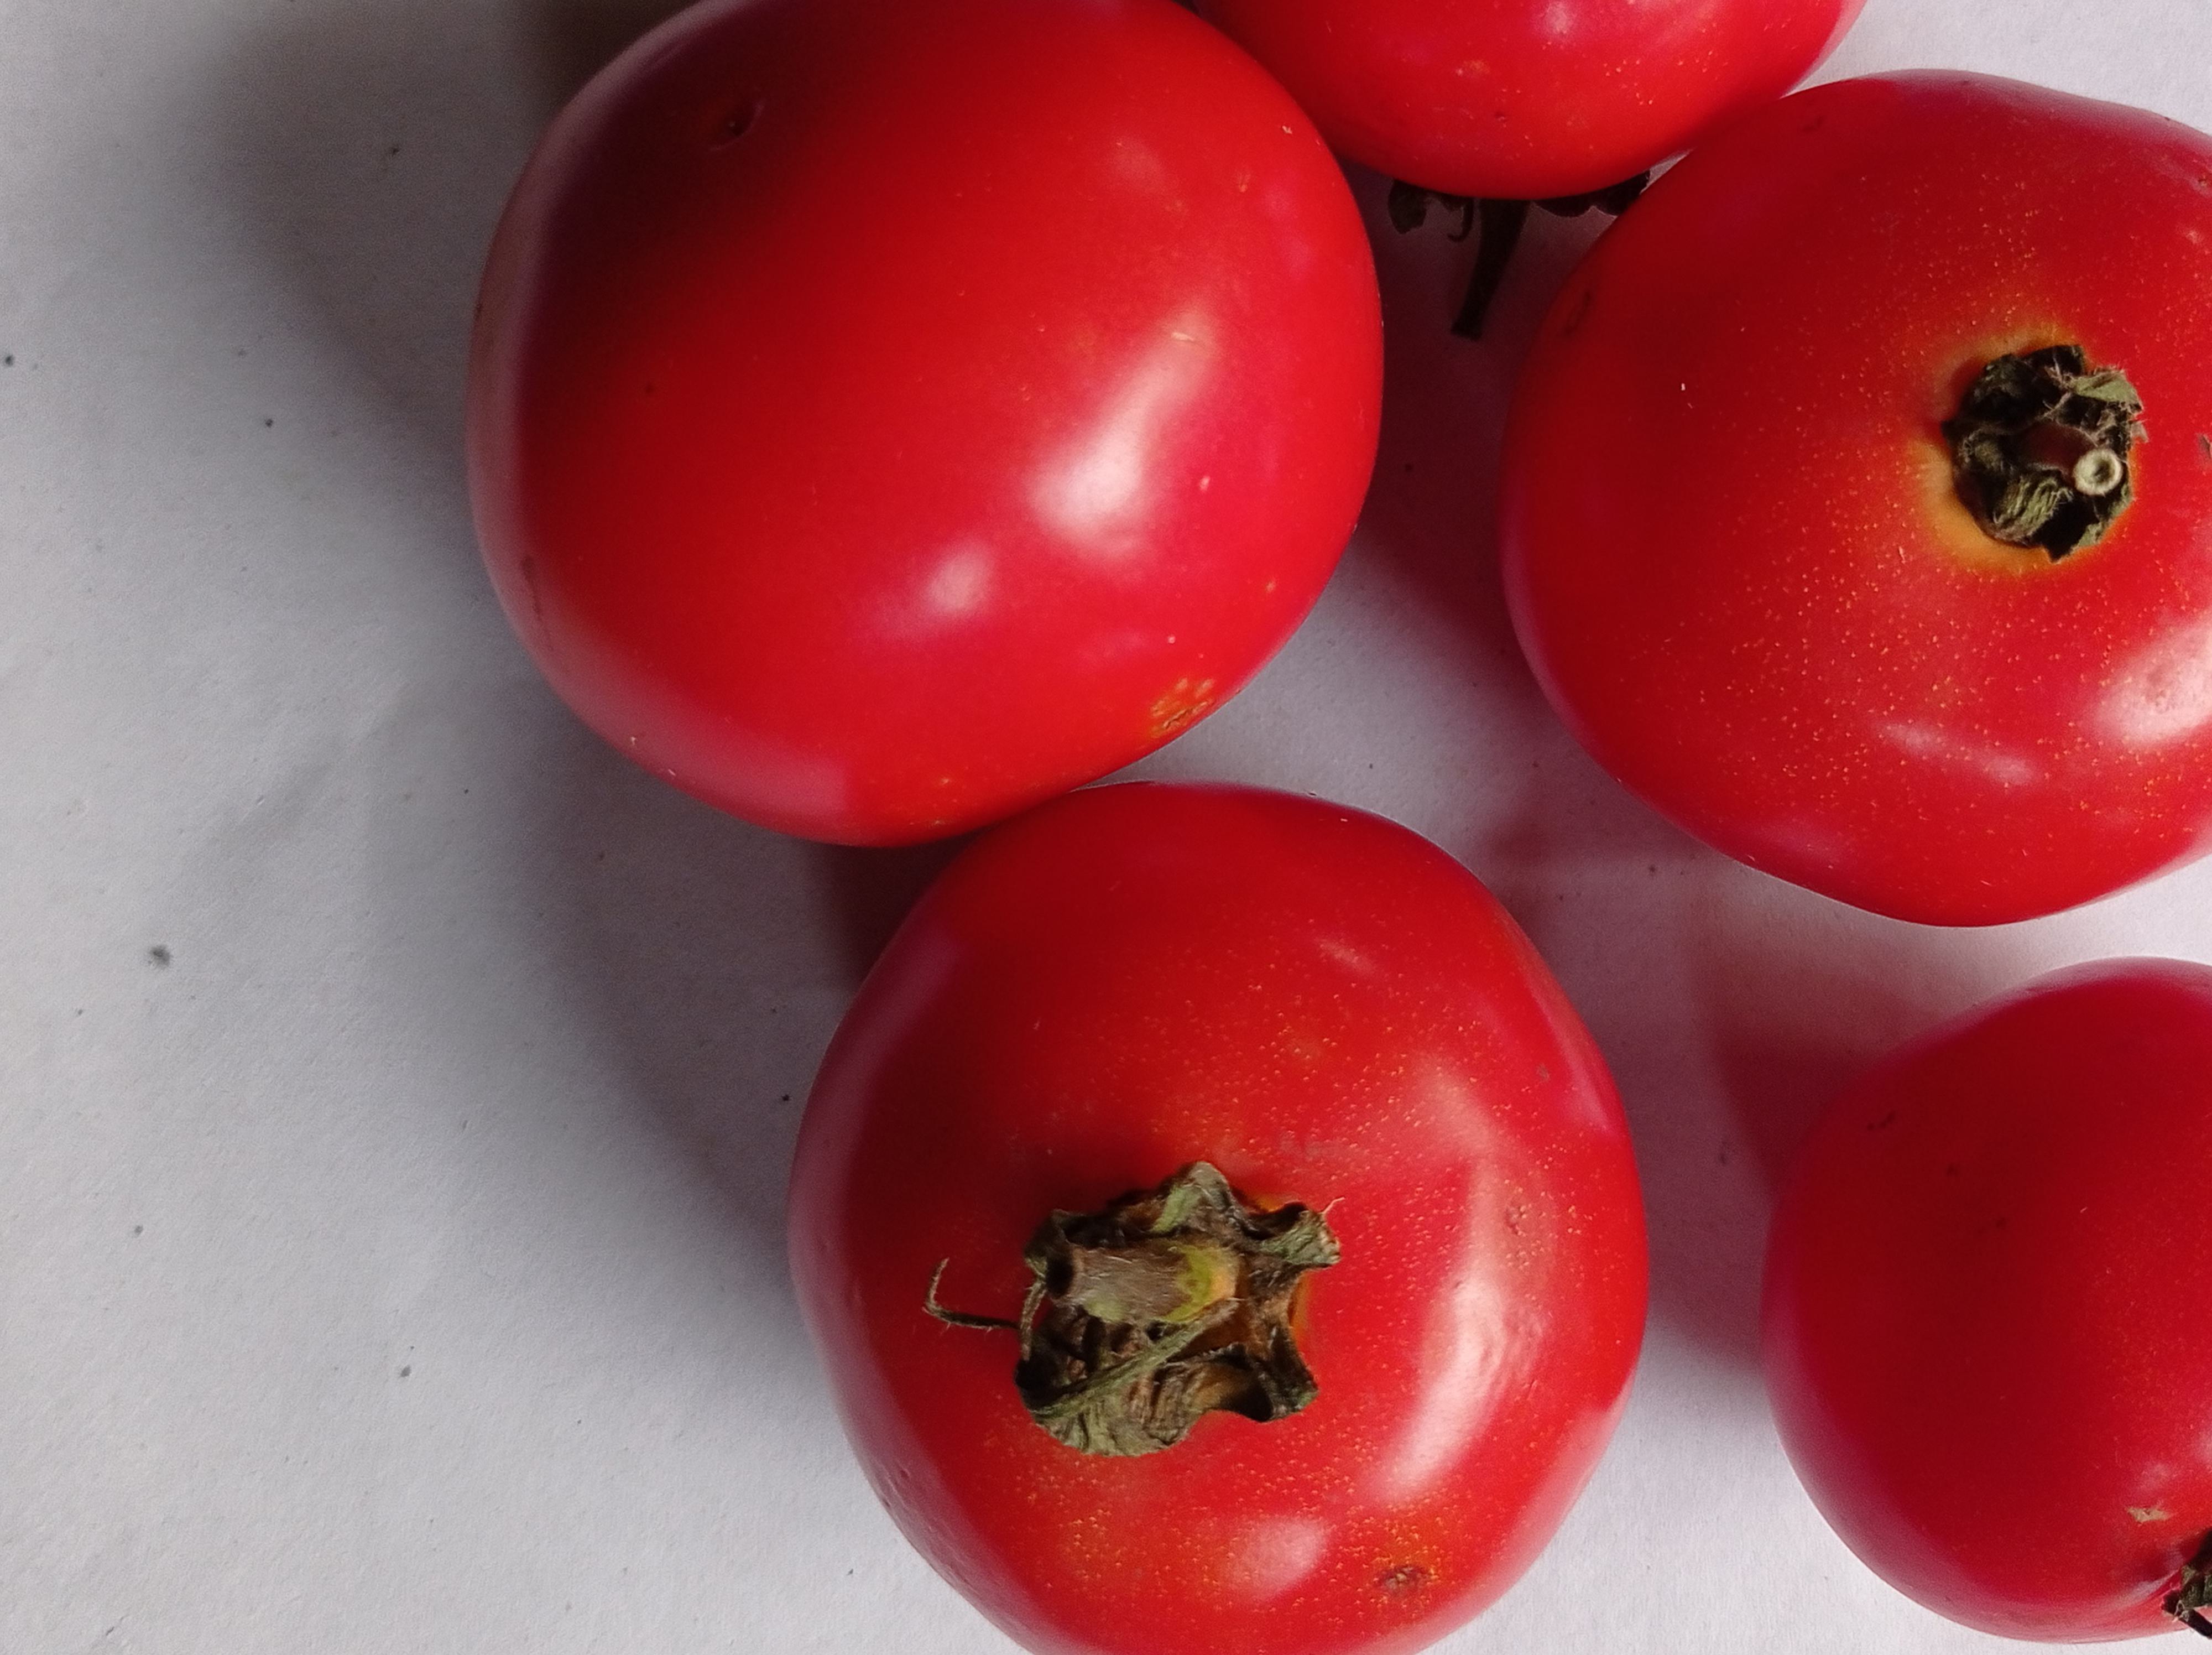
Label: Fresh